Presidency of Alberto Fernández

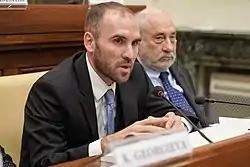
Martín Guzmán, an economist specialised on sovereign debt and macroeconomics, was appointed by Fernández as minister of economy.

On 14 December 2019, the government established by decree the emergency in occupational matters and double compensation for dismissal without just cause for six months.